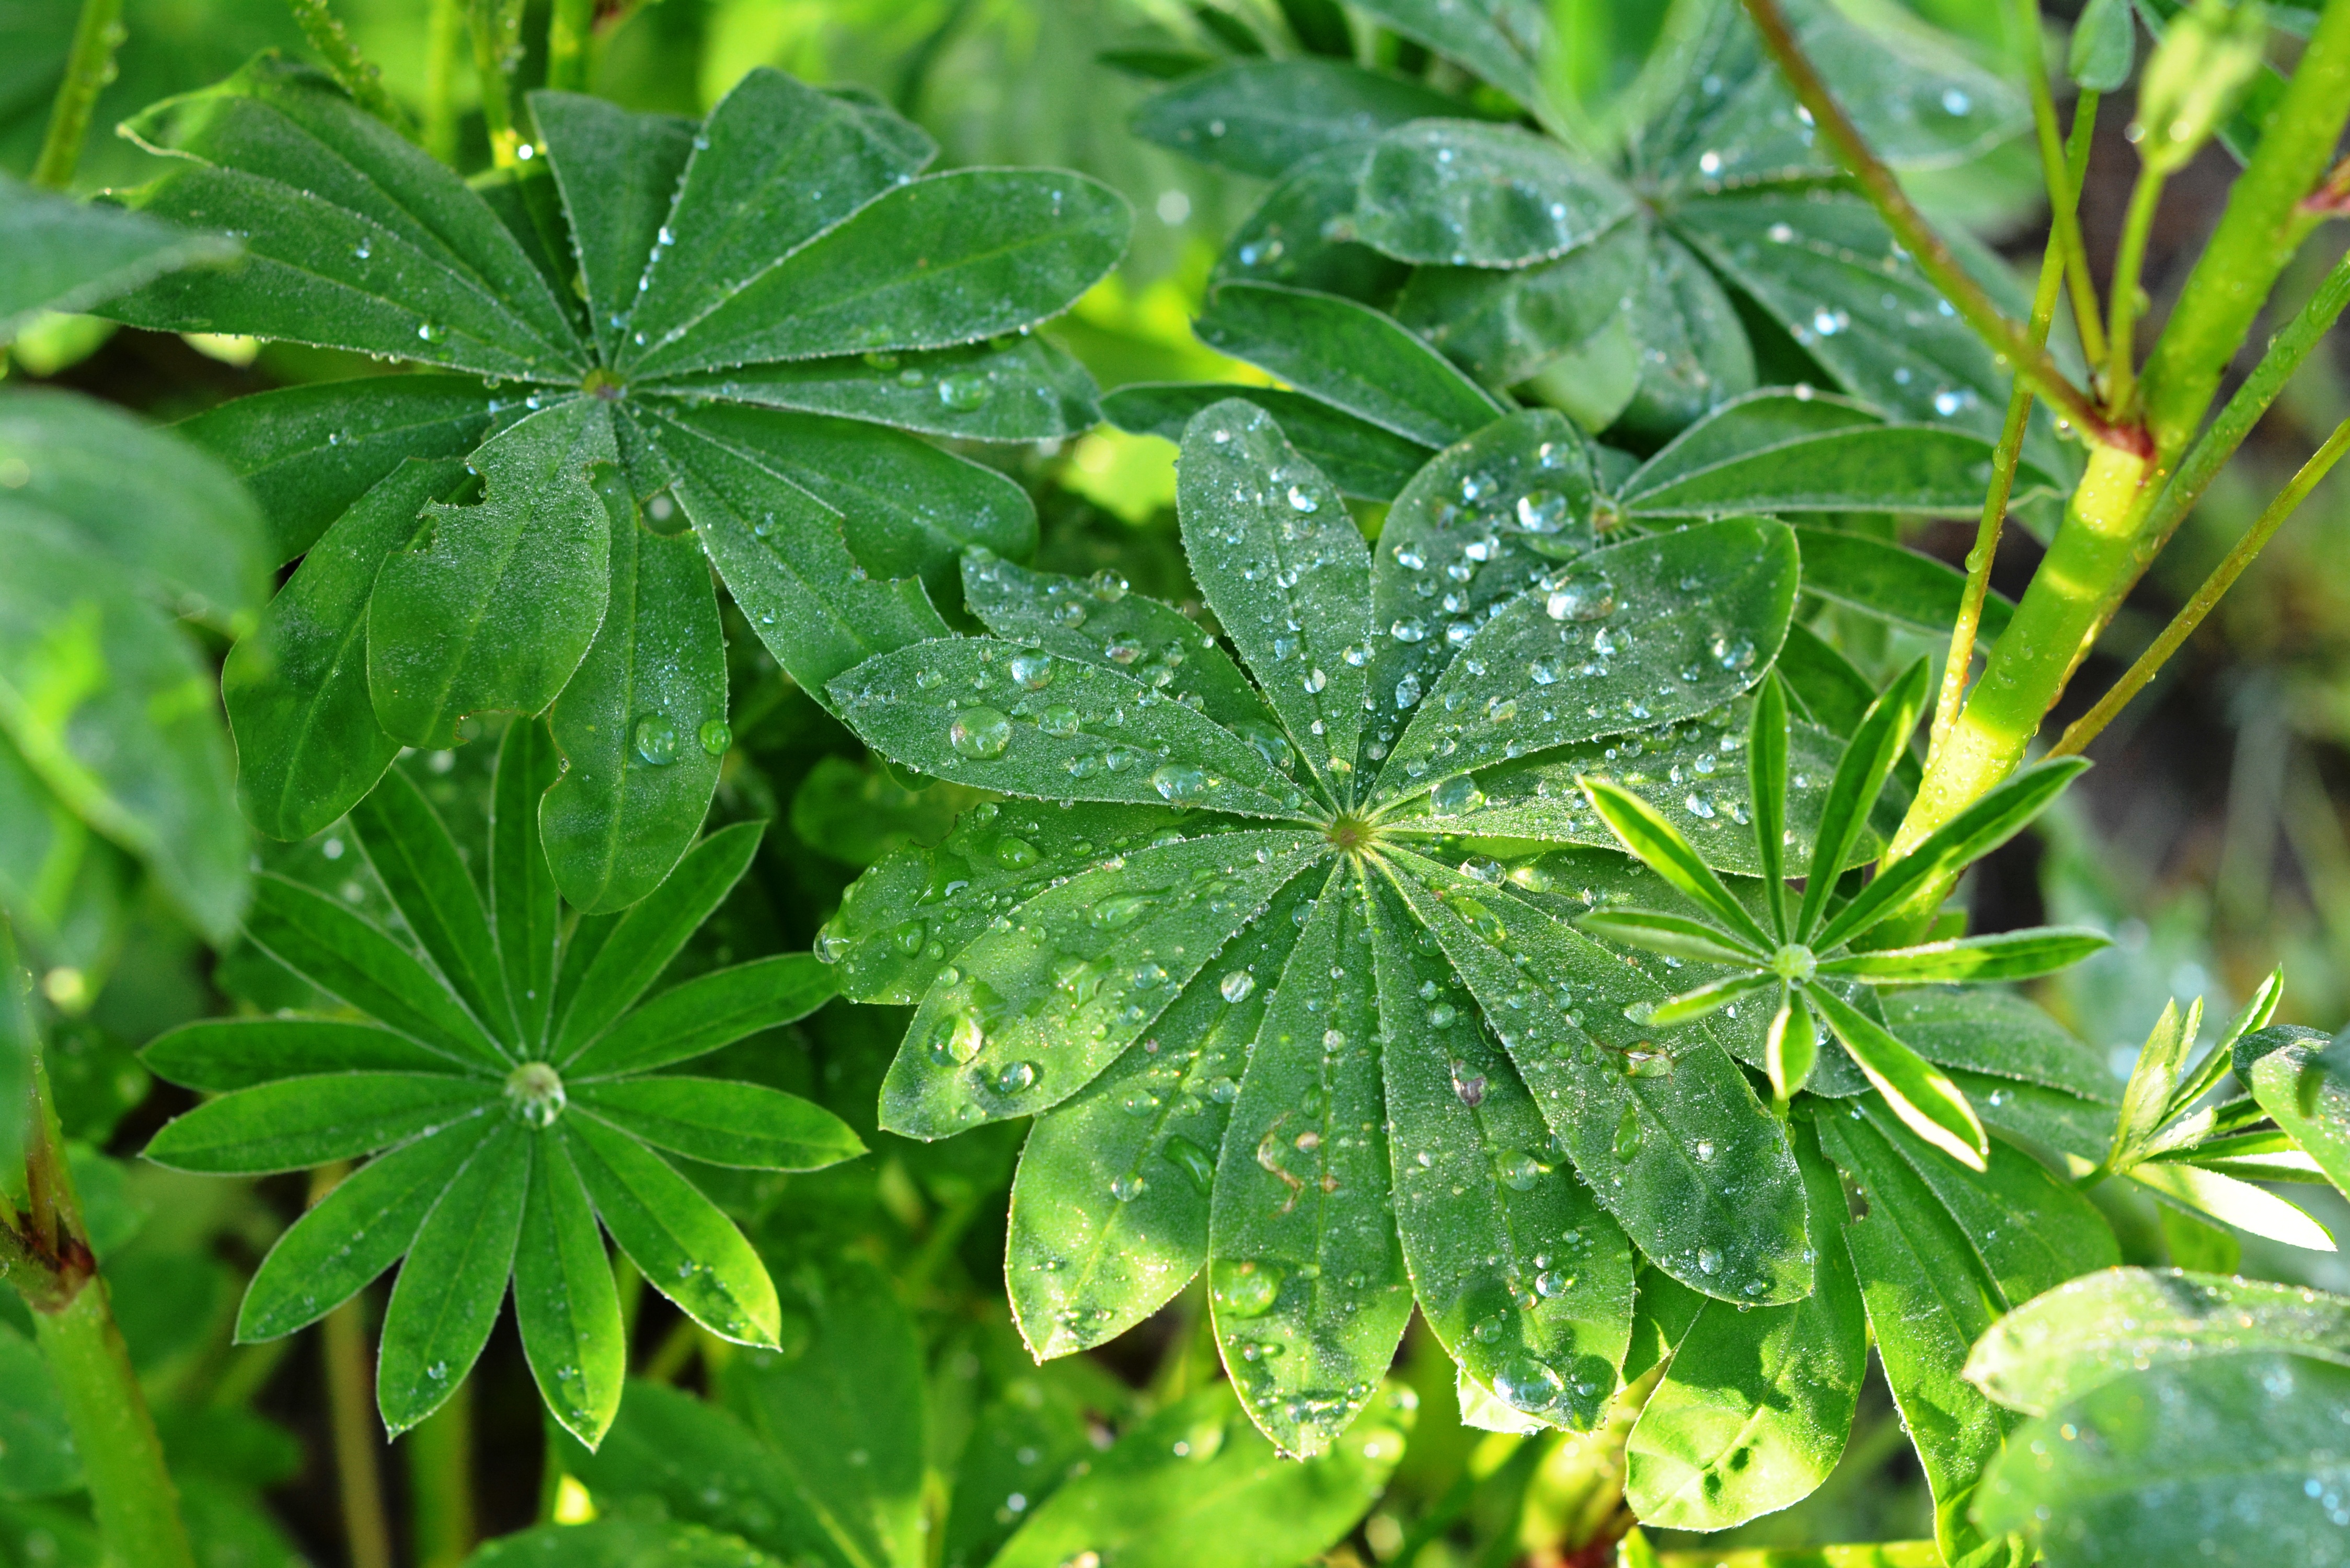
tree, plant, leaf, flower, foliage, green, botany, plants, shrub, rosa, drops, lupine, drops of water, dew drops, flowering plant, annual plant, woody plant, land plant, apiales, sweetscented bedstraw